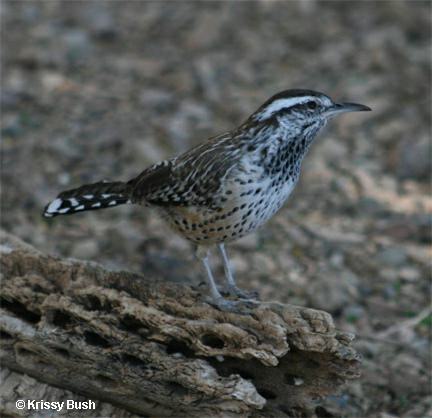
A photo of a cactus wren